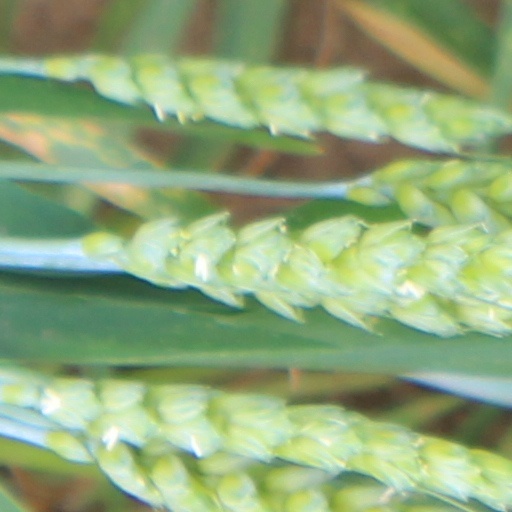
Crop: wheat